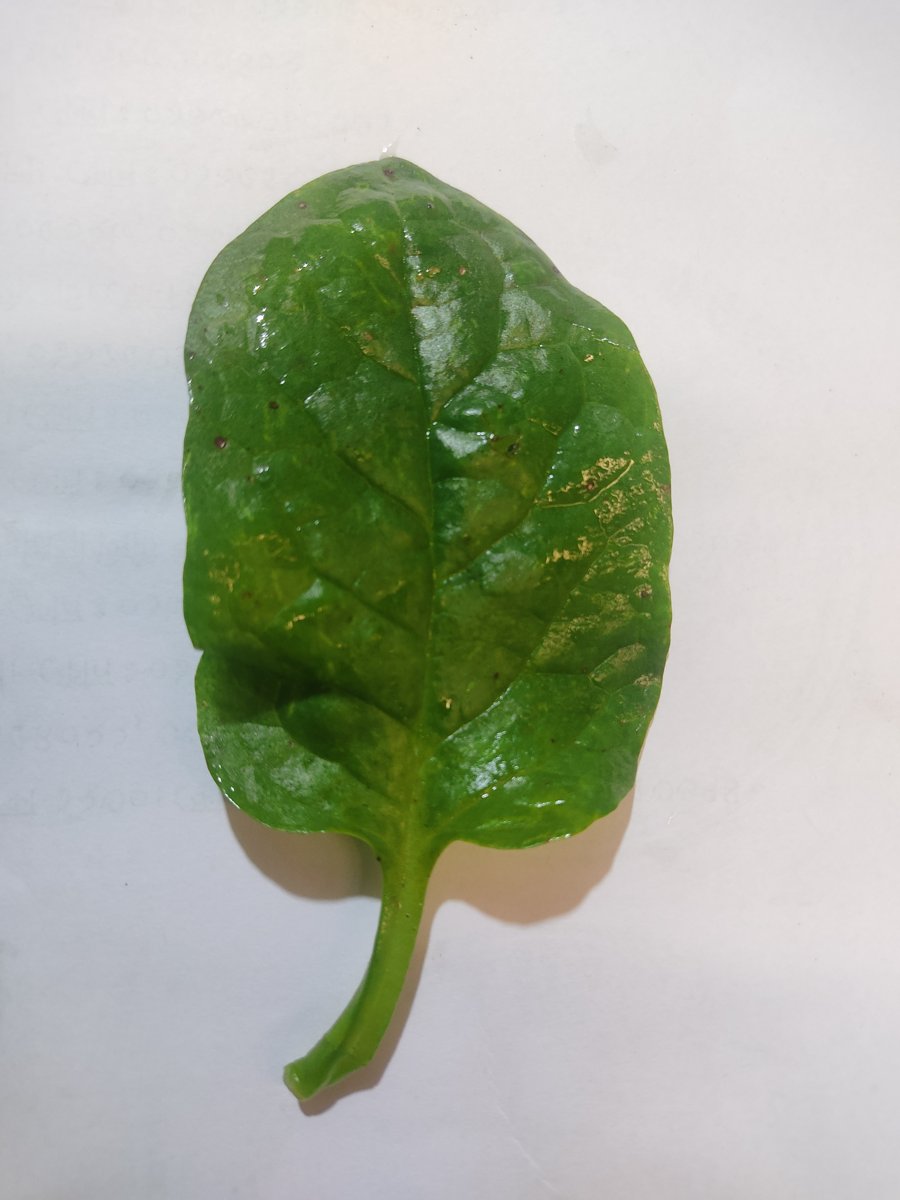
Label: Healthy-Leaf